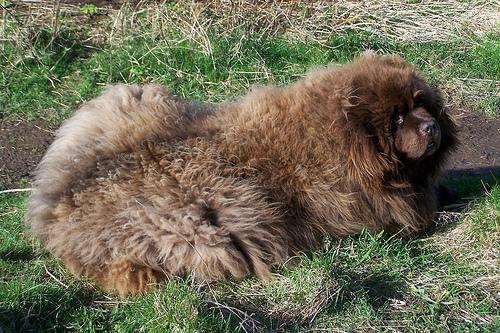
Breed: newfoundland